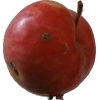
Label: Apple 10